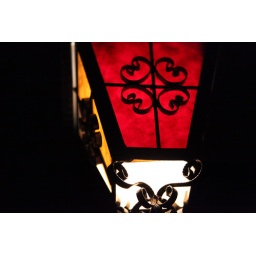
They had these awesome Chinese lamps above the tables at the Red Devil Lounge in San Francisco.